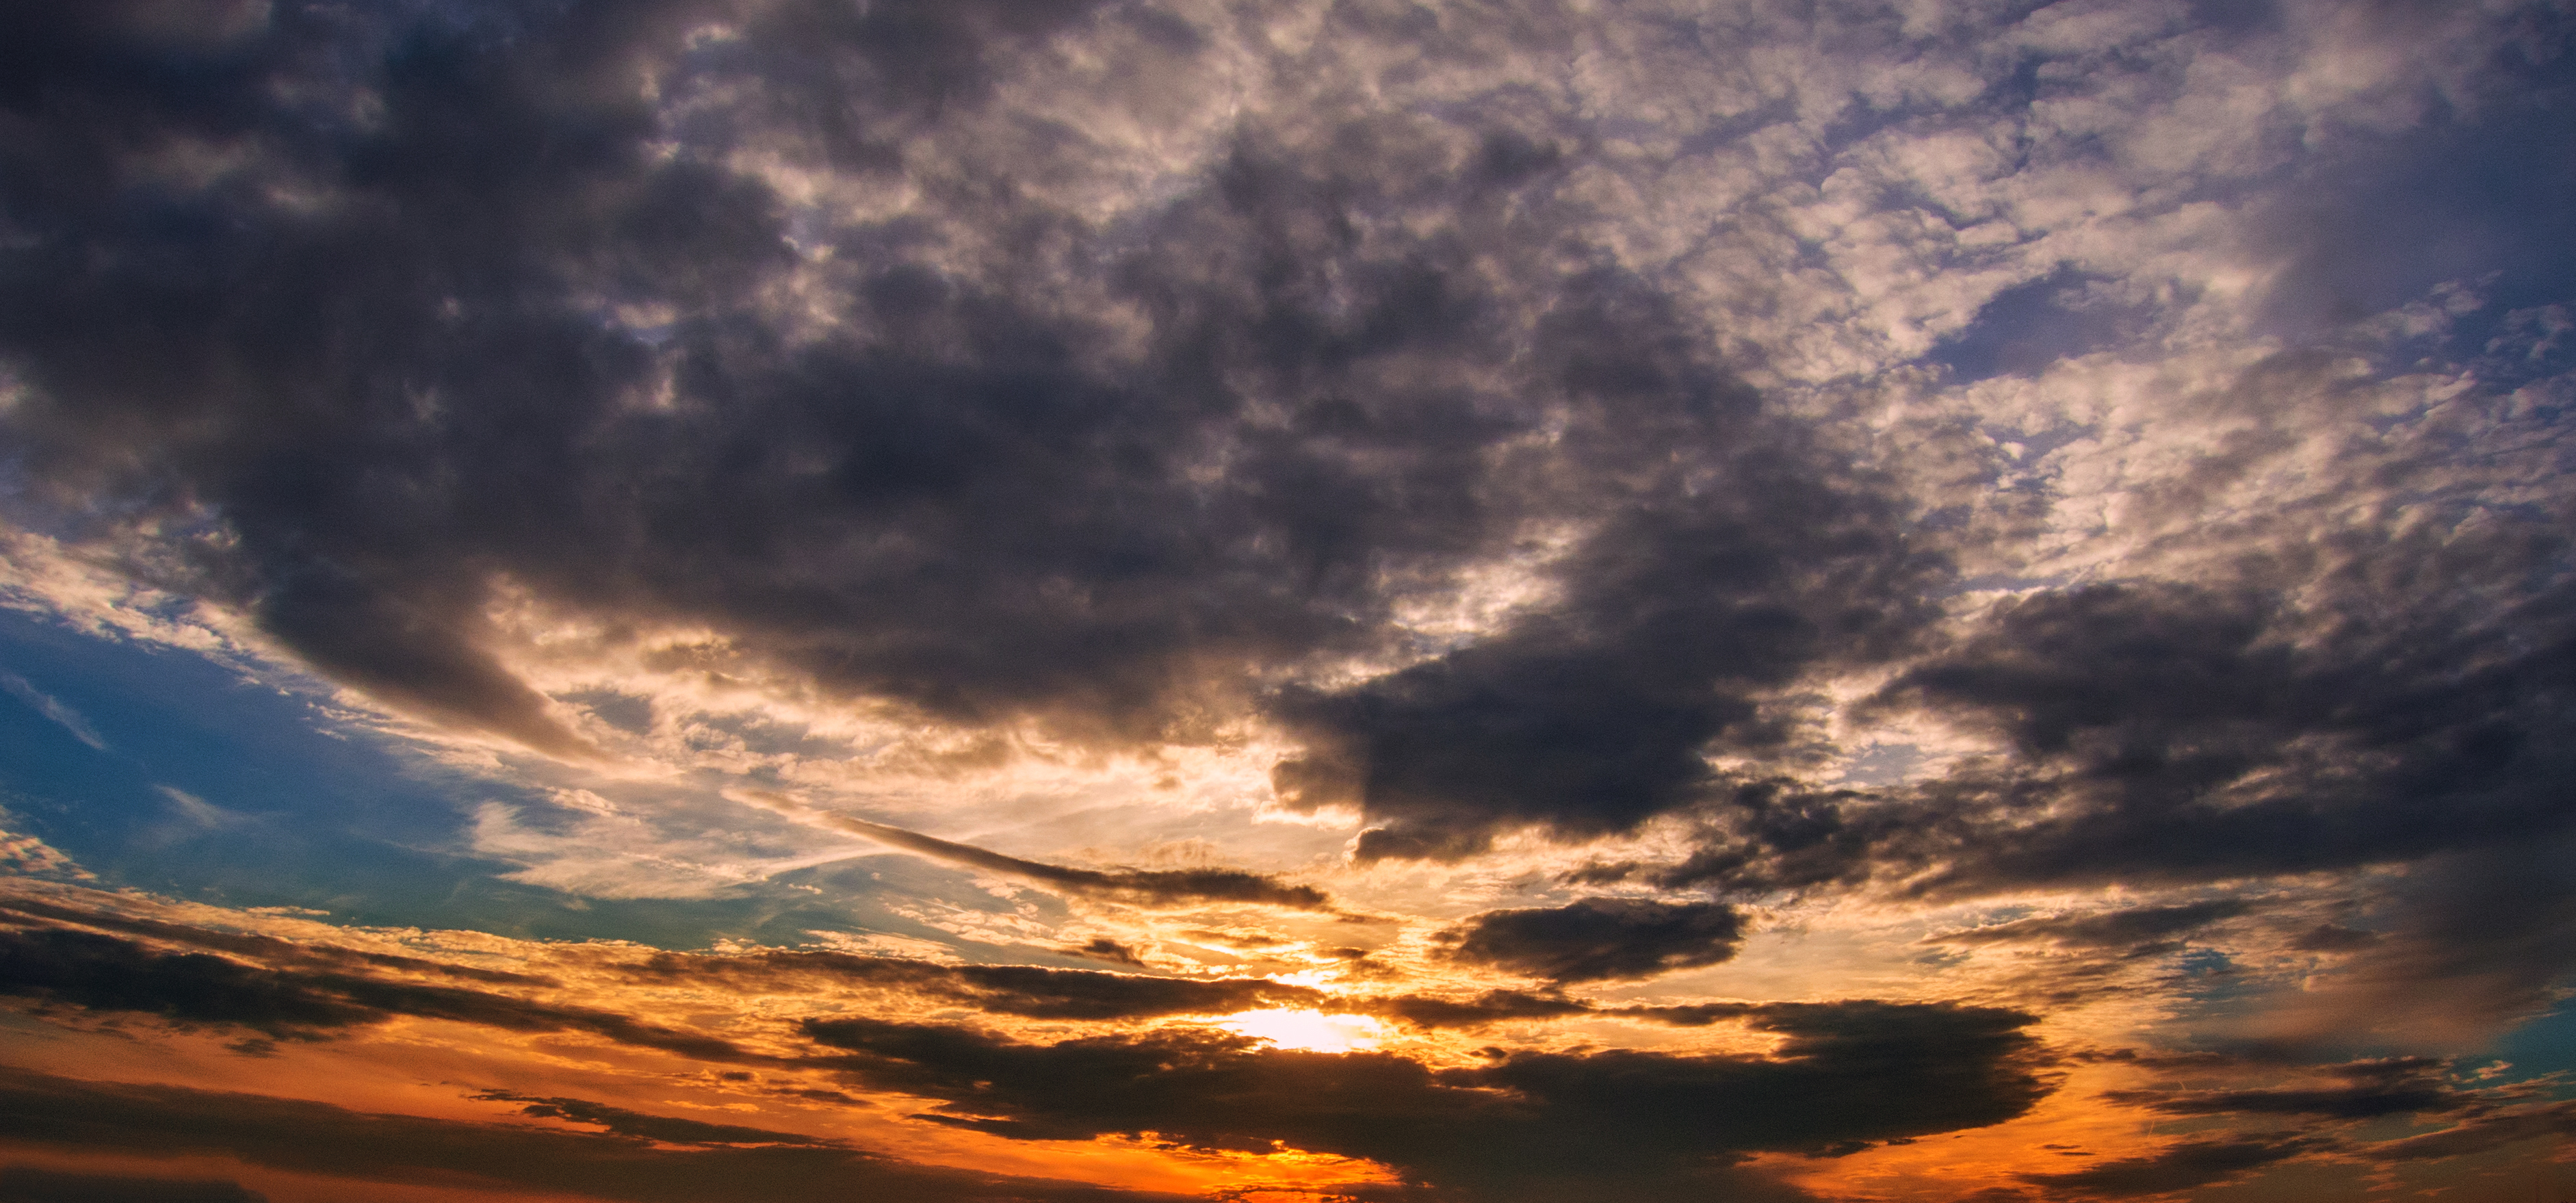
clouds, sky, glow, sunset, twilight, thunderclouds, threatening, mood, mood of light, blue, grey, play of light, panorama, sun, cloudy sky, cloudy, natural spectacle, cloud, afterglow, atmosphere, daytime, horizon, red sky at morning, cumulus, dawn, morning, evening, sunlight, dusk, sunrise, meteorological phenomenon, calm, computer wallpaper